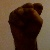
The image shows a hand gesture representing the letter 'S' in Indian Sign Language.